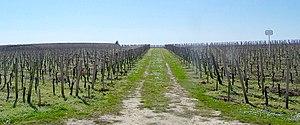
Château Canon, premier grand cru classé Saint-Emilion, sur les hauteurs du village.
Saint-Émilion est une commune du Sud-Ouest de la France, située dans le département de la Gironde en région Nouvelle-Aquitaine. Ses habitants sont appelés les Saint-Émilionnais.